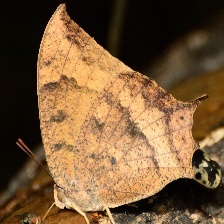
Species: TROPICAL LEAFWING